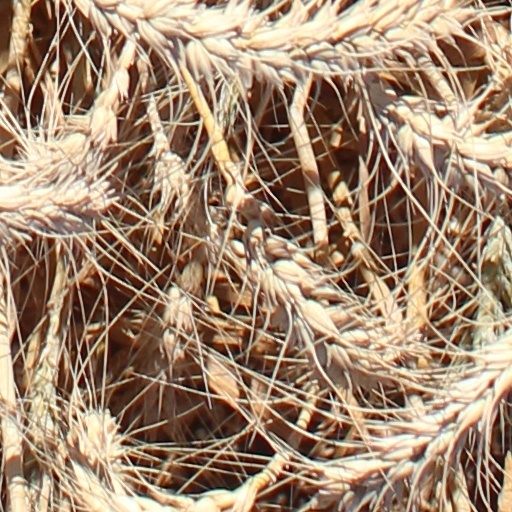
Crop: wheat